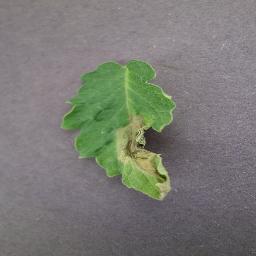
Label: Tomato___Late_blight